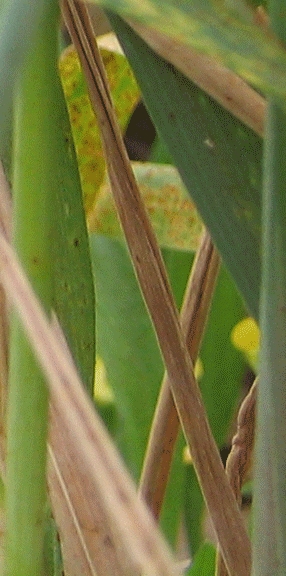
Label: Wheat___Brown_Rust